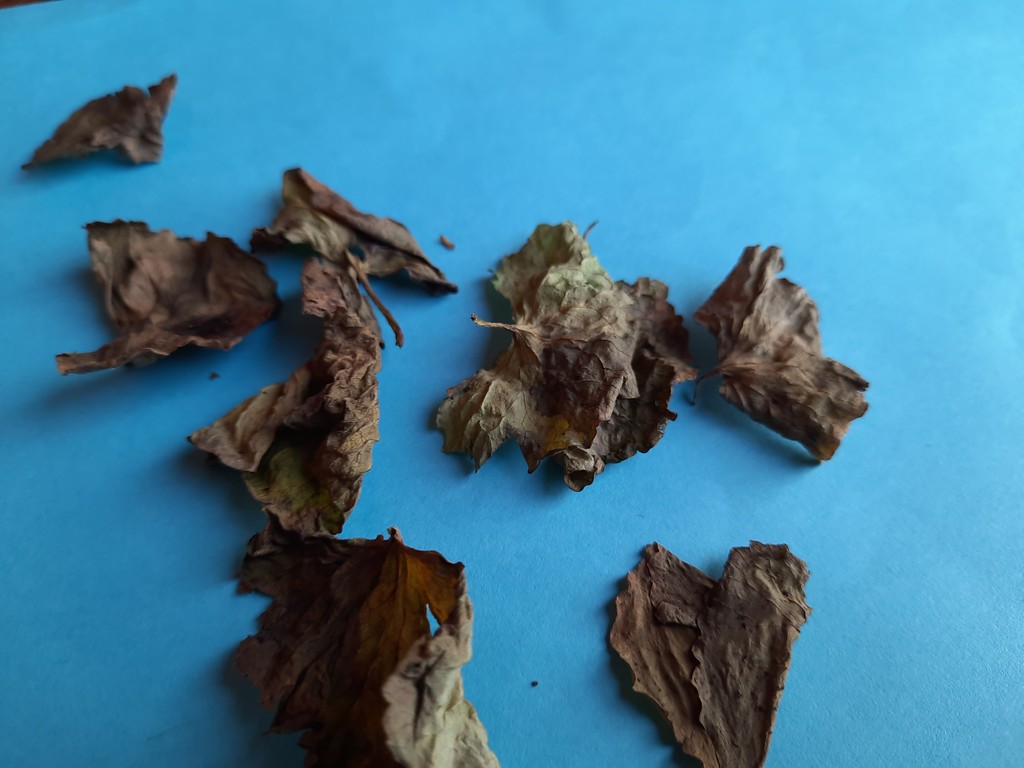
Label: Dried